Xi'nanjiao station

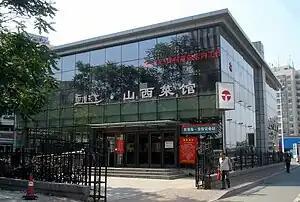

Xi'nanjiao Station is a station of Line 1 and Line 2 of the Tianjin Metro. It started operations as a Line 1 station in 2006 and as part of Line 2's western section on 1 July 2012.